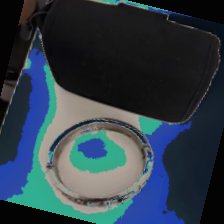
Label: has bracelet mod